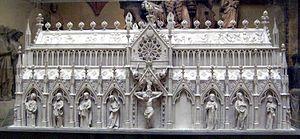
La châsse de sainte Gertrude est un reliquaire en argent, du XIIIᵉ siècle, joyau de l'art gothique qui contenait les restes de sainte Gertrude. Objet de la vénération des fidèles dans la collégiale Sainte-Gertrude de Nivelles elle fut détruite en 1940 lors du bombardement de Nivelles et l'incendie de la collégiale qui s'ensuivit. Une nouvelle châsse, œuvre de Félix Roulin la remplace depuis 1978.